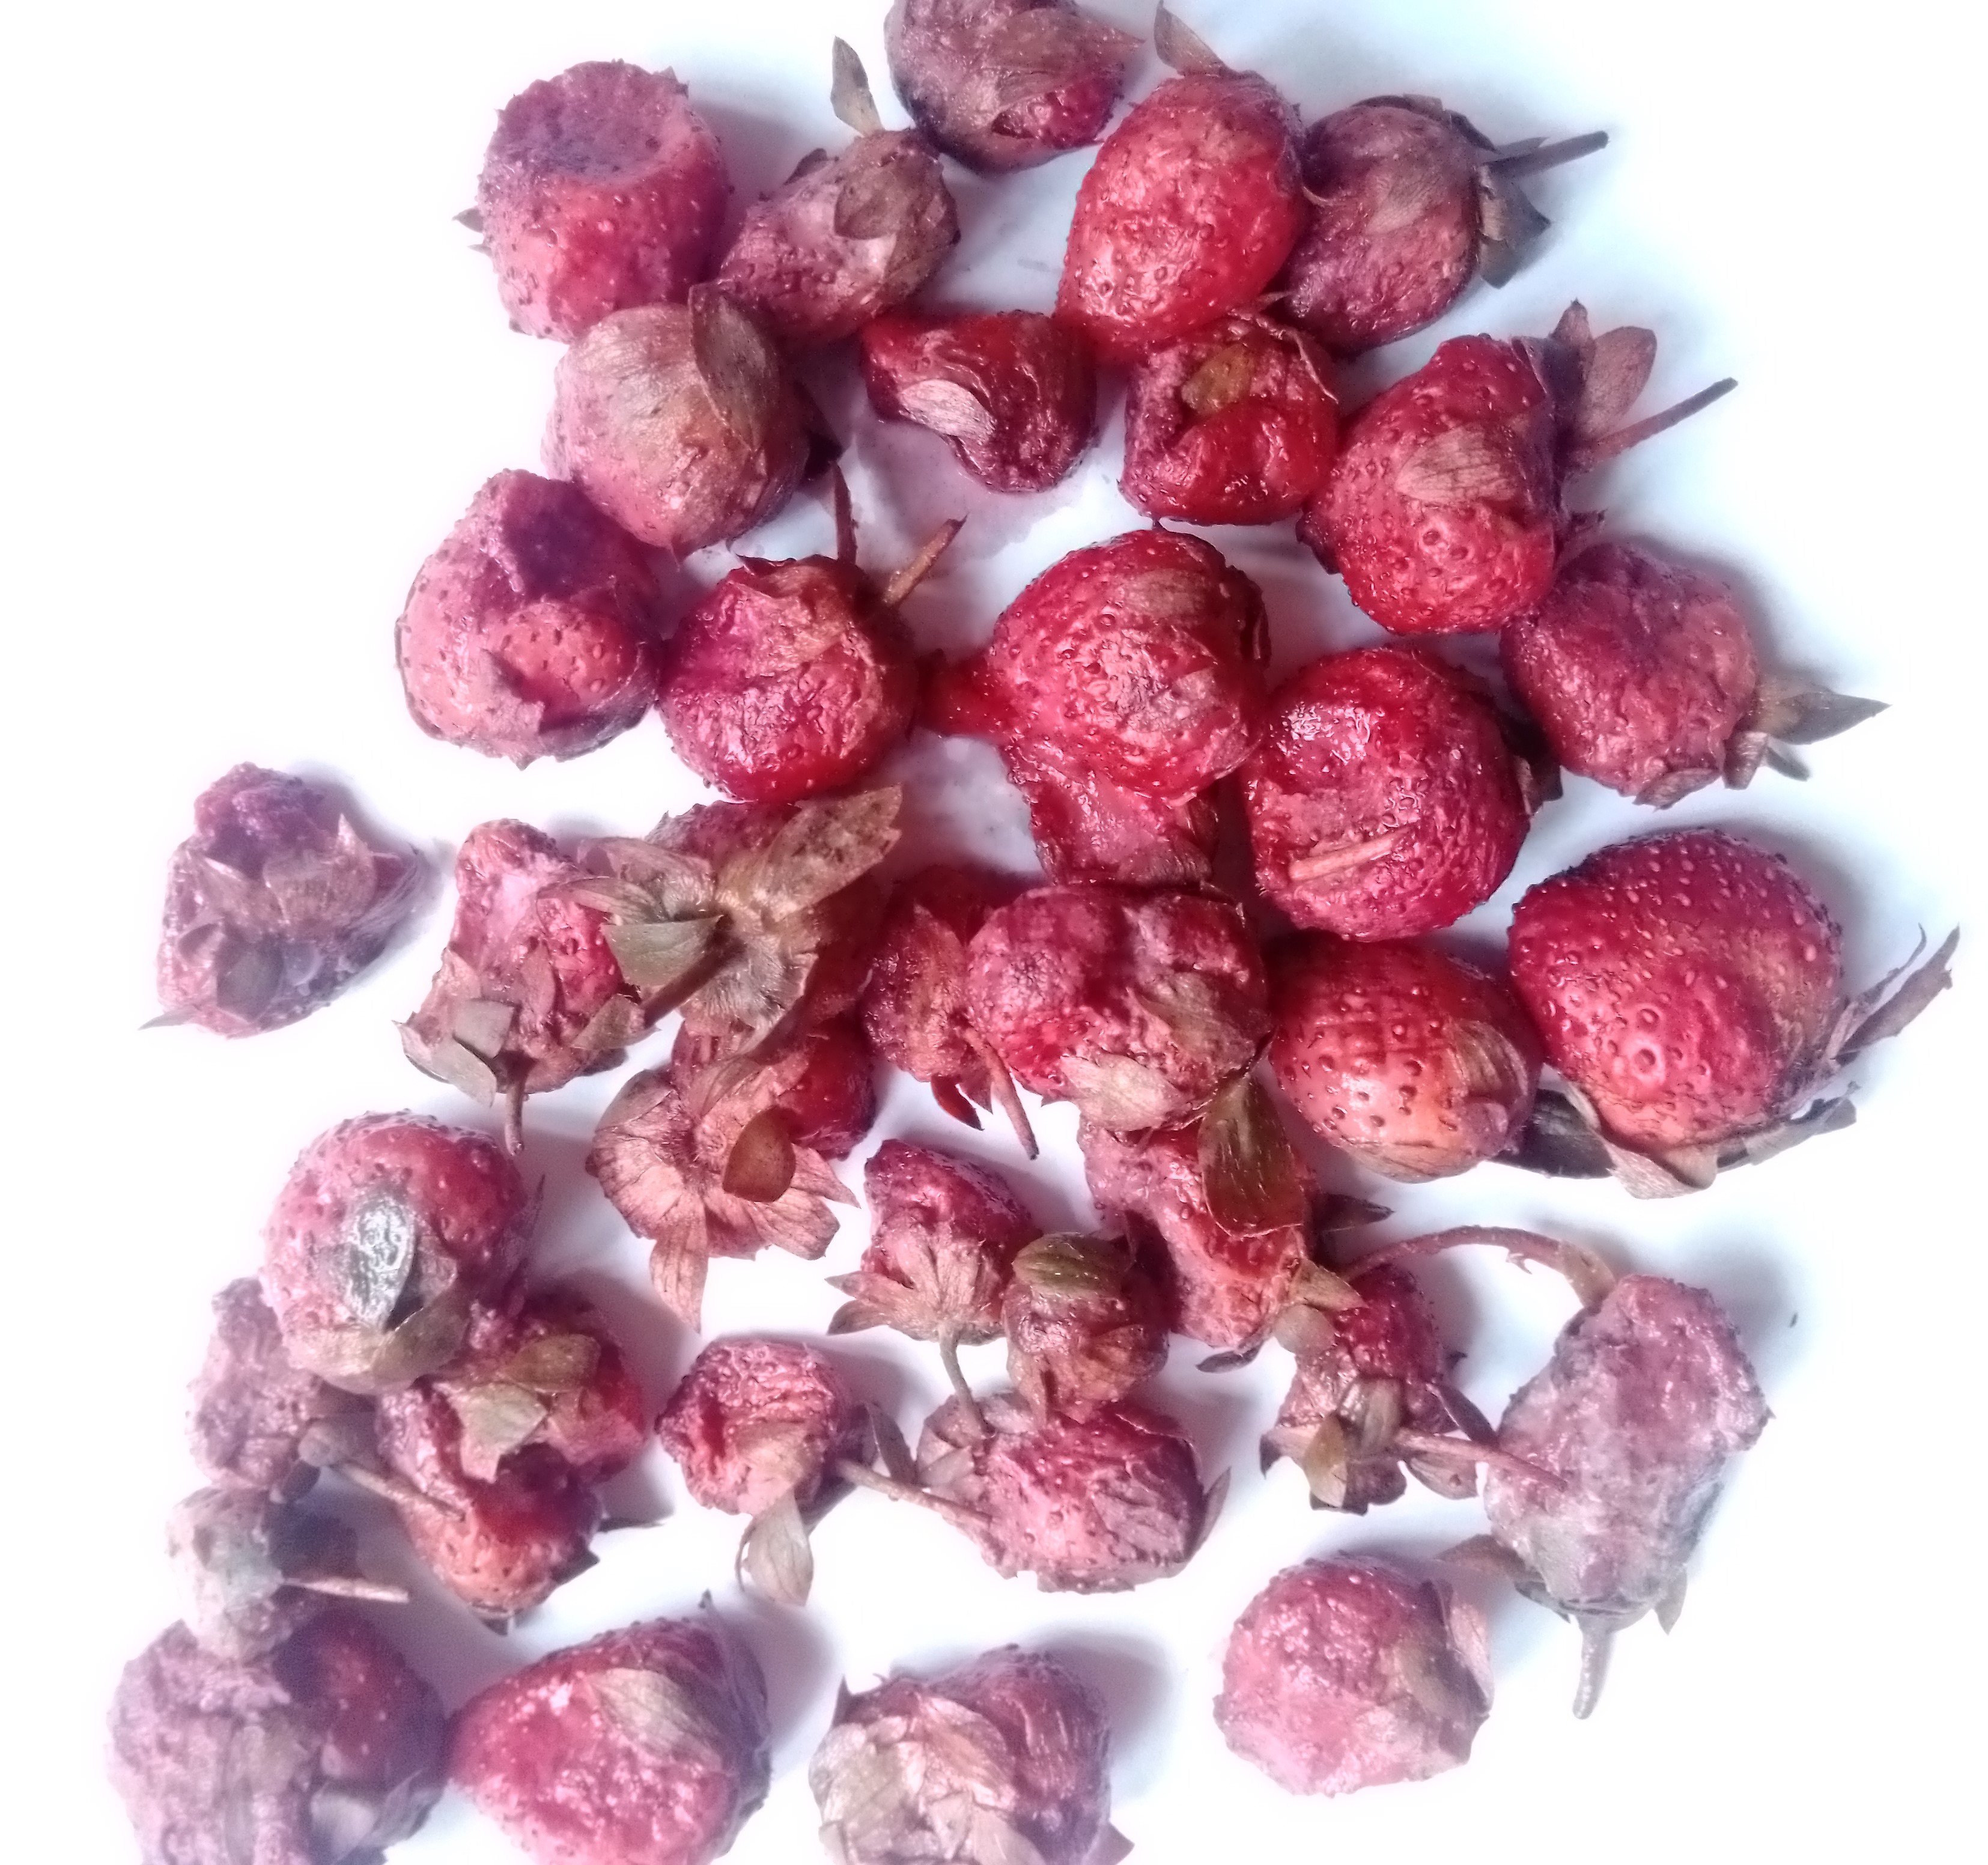
Fruit: strawberry
Condition: rotten